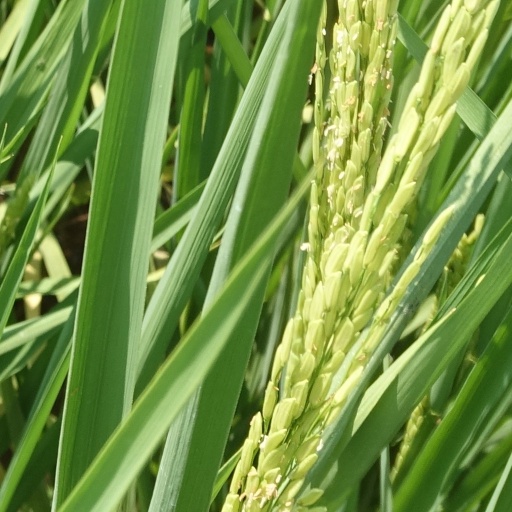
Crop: rice